Talbot Hamlin

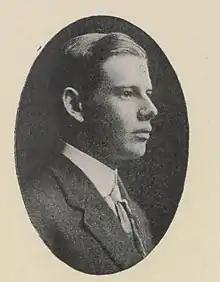

Talbot Faulkner Hamlin (June 16, 1889 – October 7, 1956) was an American architect, architectural historian, writer and educator. Ginling College, Peking University, and the Wayland Academy were among his major work projects, particularly in China.